JŽ series 461

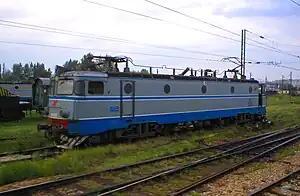
JŽ 461 in former grey and blue livery, identical to one formerly used on CFR locos

The JŽ series 461 is a six-axle electric locomotive built in Romania for Yugoslav Railways. Today there are known as ŽS series 461 in Serbia, ŽCG series 461 in Montenegro and MŽ series 461 in North Macedonia.